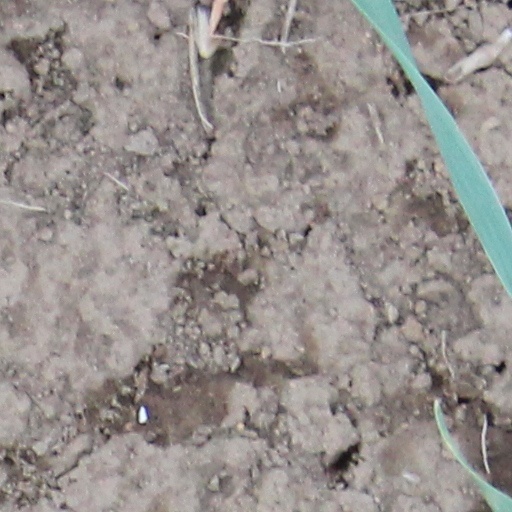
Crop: wheat